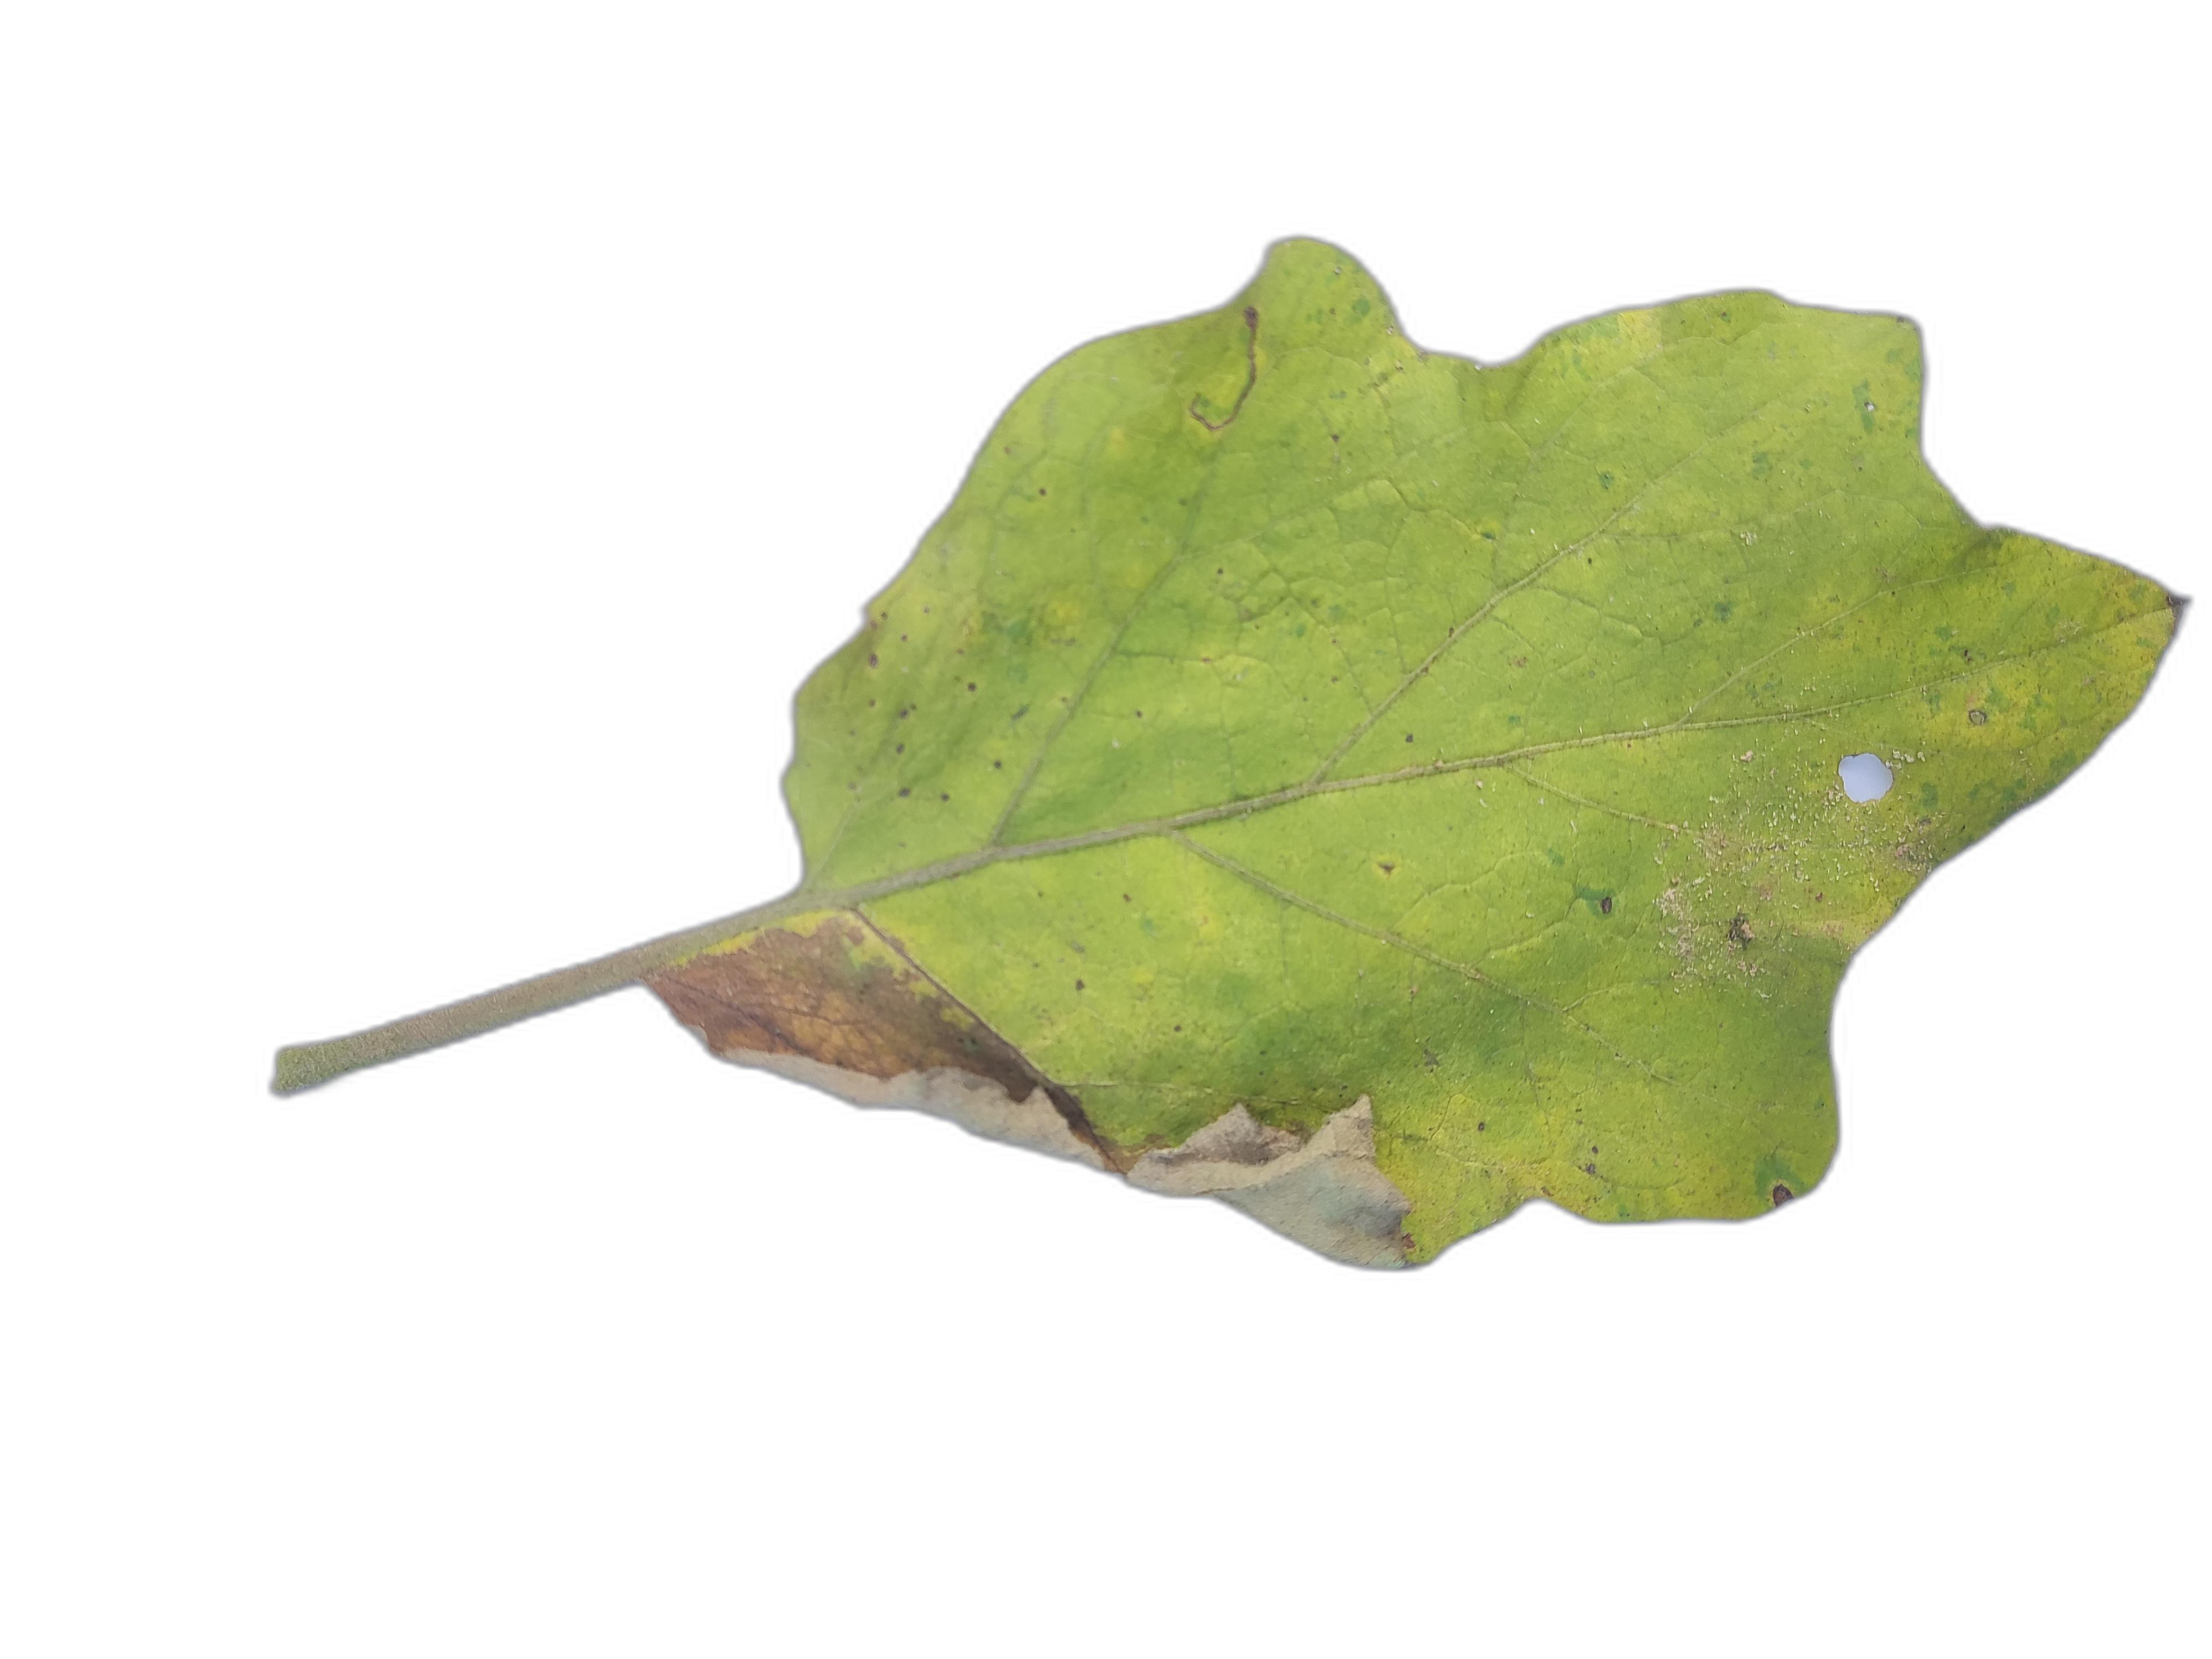
Label: Leaf Spot Disease